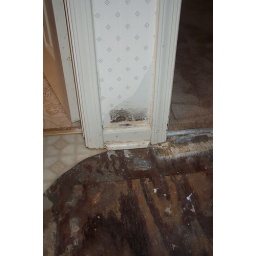
Townhouse in Virginia beach after the floor (broken pipe) in December of 2005.